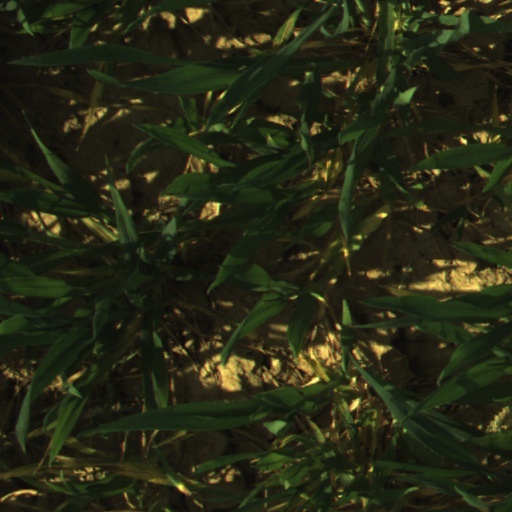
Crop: wheat